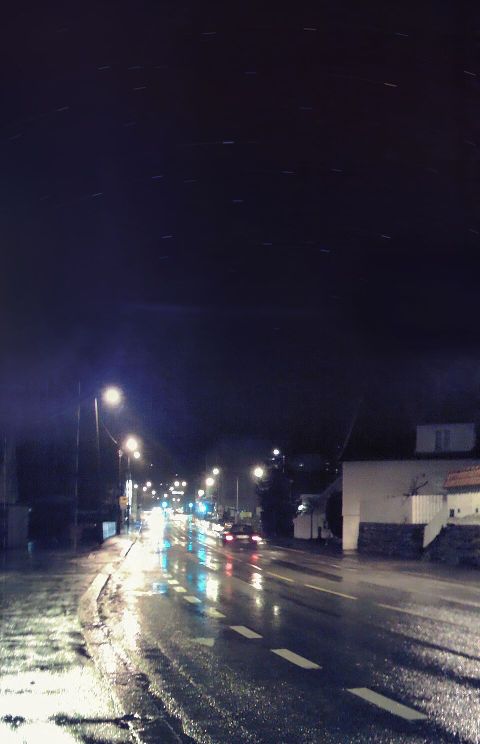
Road surface condition: wet